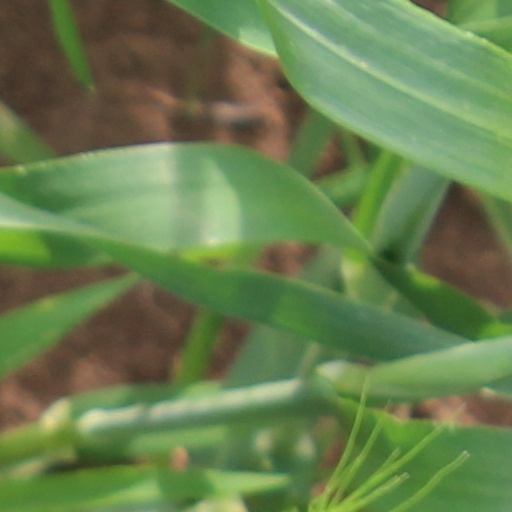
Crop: wheat